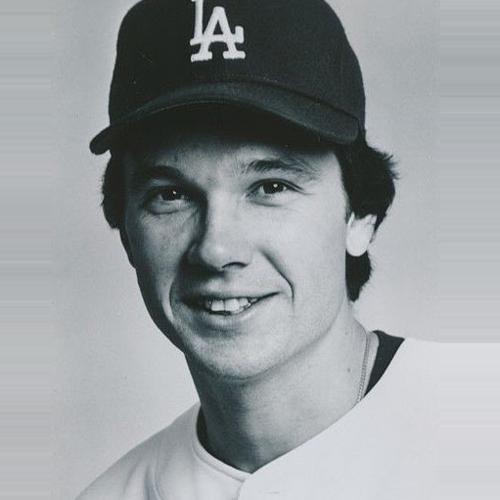
Age: 23